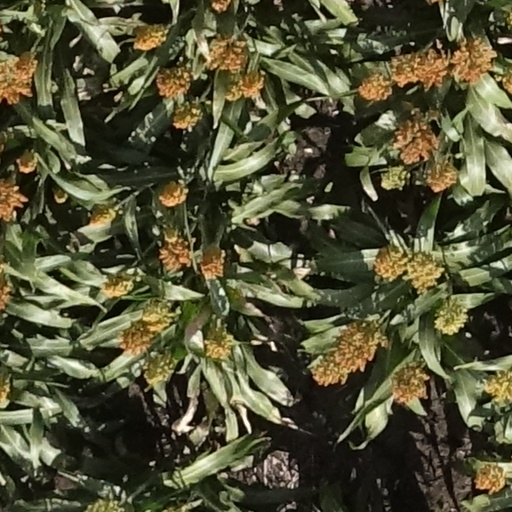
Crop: sorghum